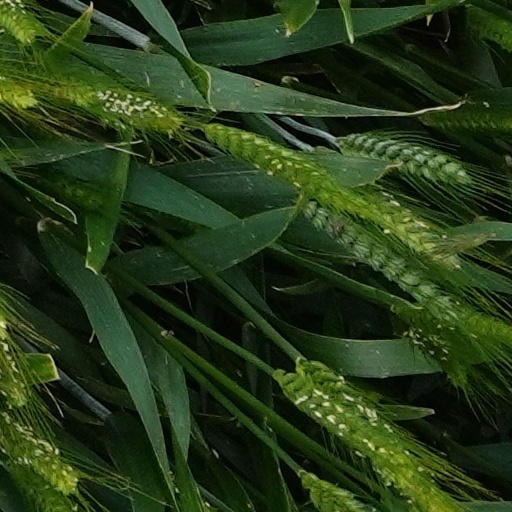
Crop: wheat